Jürgen W. Falter

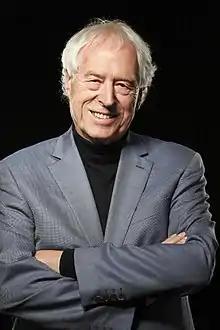
Falter in 2017

Jürgen Wilfried Falter (born 22 January 1944) is a German political scientist. His research interests include political extremism and xenophobia.